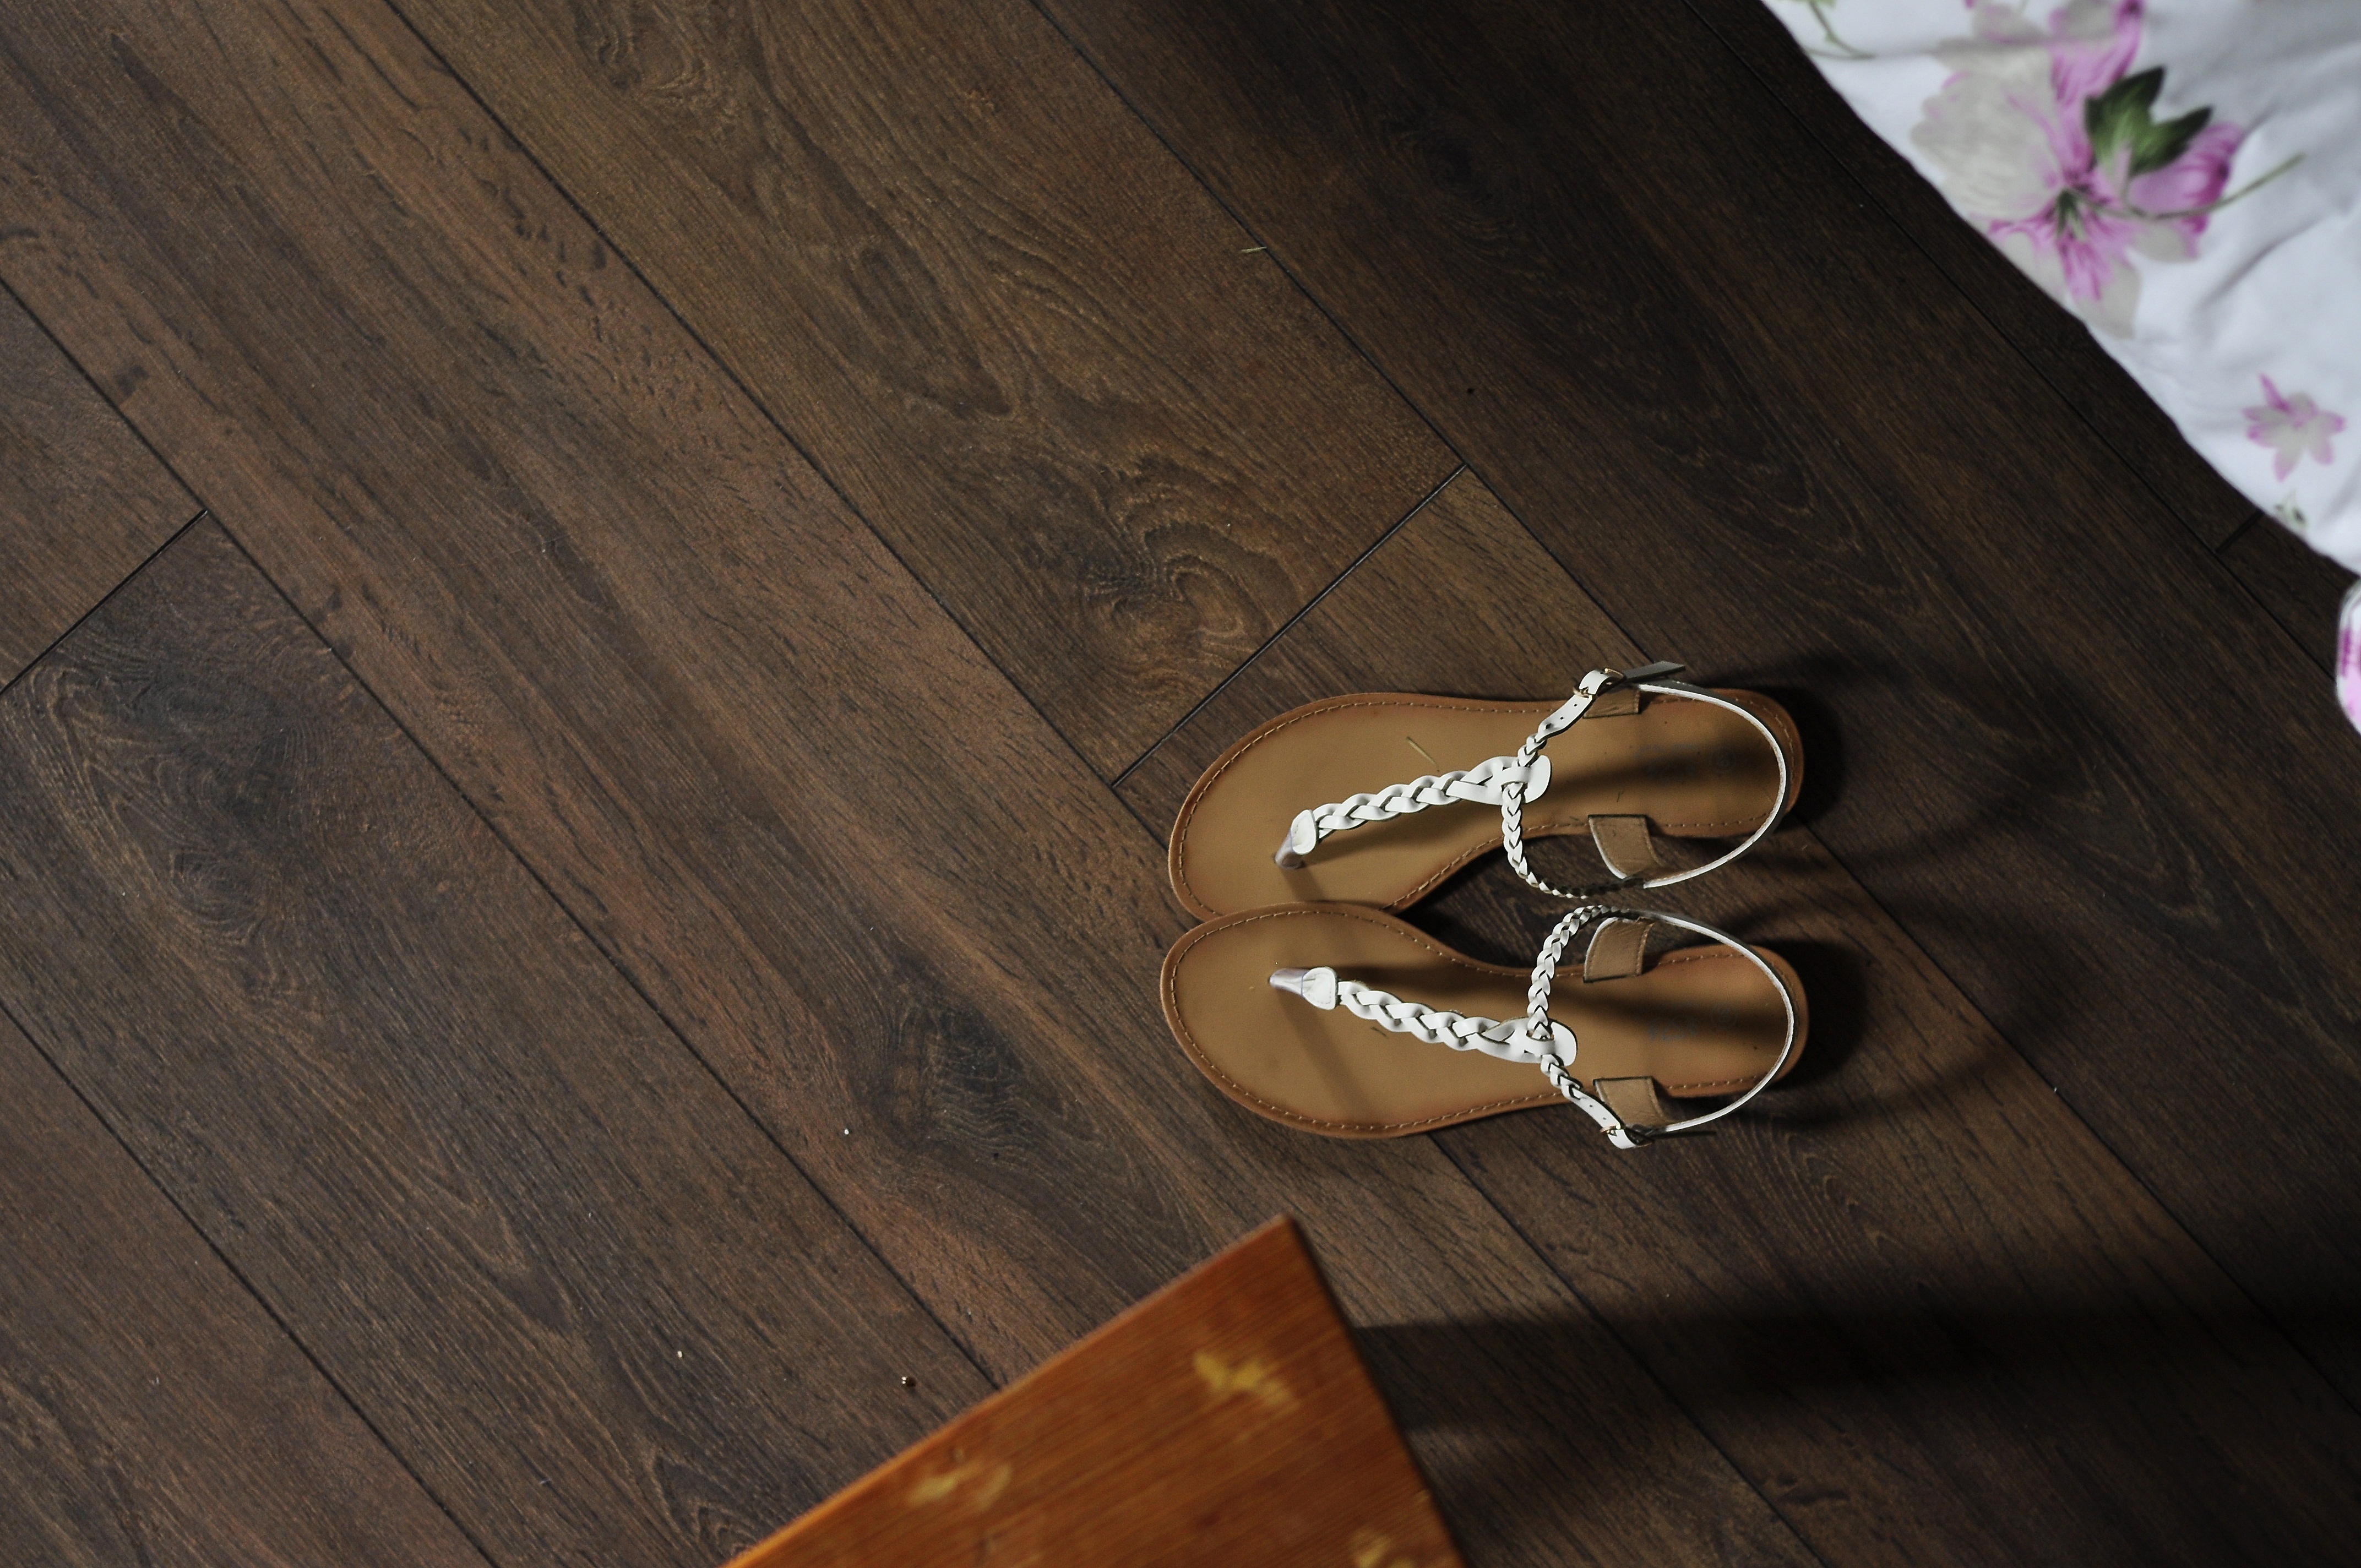
hand, shoe, wood, floor, summer, brown, fashion, room, sandals, footwear, flooring, women s, fashion accessory